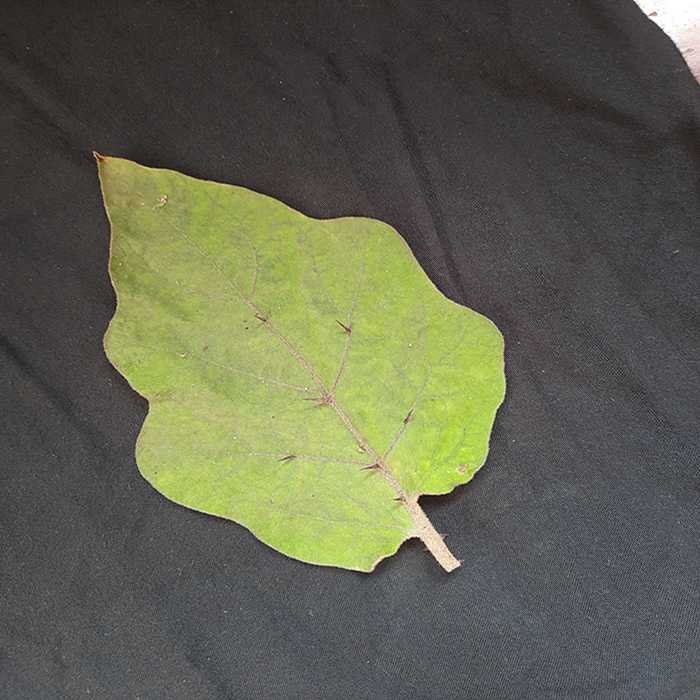
Plant: Eggplant
Label: Eggplant fresh leaf